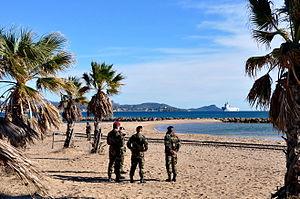
Fréjus-plage occupée